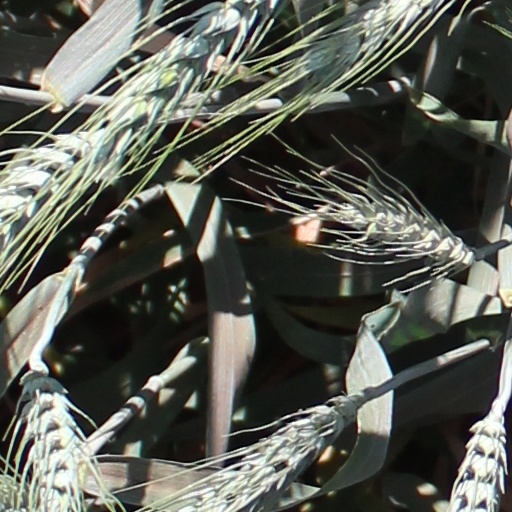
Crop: wheat